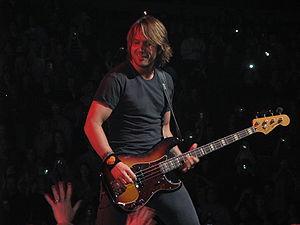
The Voice est la version australienne de l'émission de téléréalité musicale The Voice. Elle est diffusée sur Nine Network depuis le 15 avril 2012.
"L'Australie a une longue tradition de musique country et la Musique country australienne s'est développée selon un schéma différent de celui des États-Unis, car influencée par les ballades folkloriques celtiques et la tradition des ballades ""Bush"" des poètes australiens.